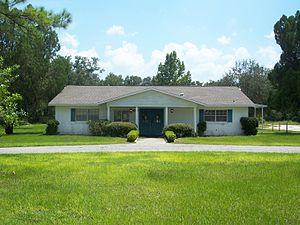
Coleman est une ville dans l’État de Floride, aux États-Unis. En 2000, elle comptait 647 habitants.